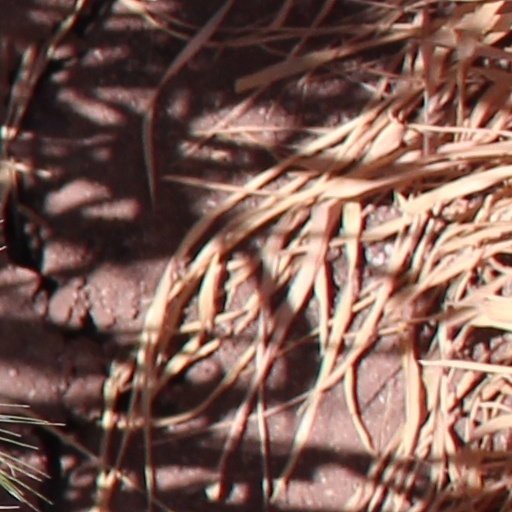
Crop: wheat